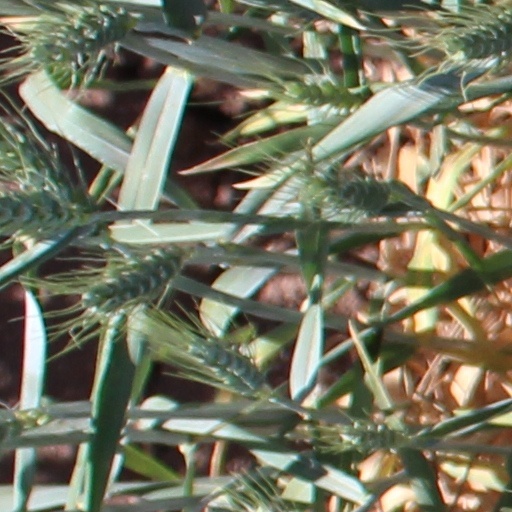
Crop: wheat